Beechcraft Model 17 Staggerwing

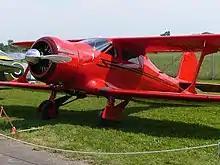
Vintage Wings of Canada Beechcraft D17S Staggerwing

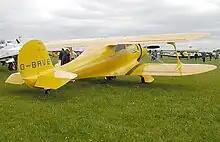
1943 Beech D17S Staggerwing

The Beechcraft Model 17 Staggerwing is an American biplane with an atypical negative wing stagger (the lower wing is farther forward than the upper wing). It first flew in 1932, and was sold on the civilian market, being used for transport and air racing. During World War II, it was used by allied forces, and after the war continued in civilian production until 1949, with 785 having been produced.